First French War of Religion (1562–1563)

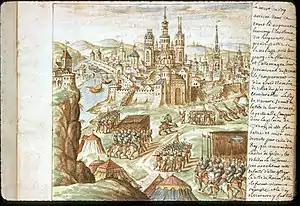
Siege of Rouen at which the royalists attained a major victory, at the cost of the death of the lieutenant-general of the kingdom Navarre

During the summer, the cardinal de Lorraine devised a new Gallican confession of faith in which the mass would be spoken in vernacular, 'idolotrous images' removed from churches and communion be taken in both kinds. Once the Sorbonne had corrected the translations he also approved of the psalms being sung in French. By this means he approached the Lutheran position. It was intended that this would direct the position of the French delegates at the council of Trent. This confession was developed in secret while the peace negotiations were ongoing, and would later be suppressed. Chancellor L'Hôpital sarcastically remarked that the first reform of the French church could be Lorraine resigning his benefices. According to a Protestant libel Montmorency opposed the proposals in council and refused to sign. Carroll argues Navarre would have been a supporter of this confession of faith. Due to the disunity at court as to opinions on the confession the plan could not be made public during a time of war. Lorraine would take this confession with him when he departed for the council of Trent on 19 September.